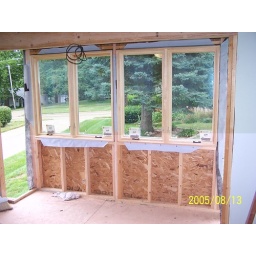
New window wall framed in with new Pella windows set in place.